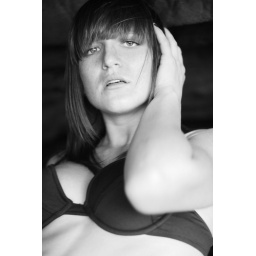
a trip to sunset beach in ocean beach, ca. with my friends.